13th Light Horse Regiment (Australia)

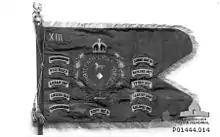
The 13th Light Horse Regiment's guidon bearing their battle honours

Gallipoli 1915Egypt 1915–17Somme 1916Somme 1918PozièresBapaume 1917Arras 1917Ypres 1917Albert 1918France and Flanders 1916–18Amiens 1918